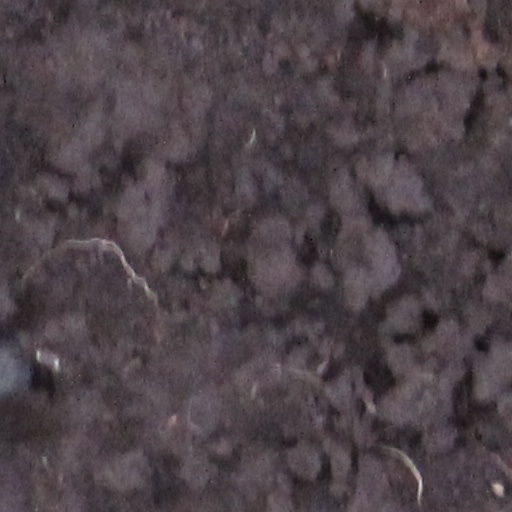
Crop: wheat